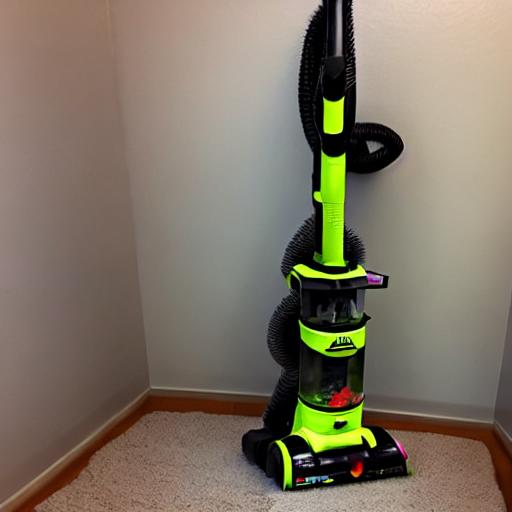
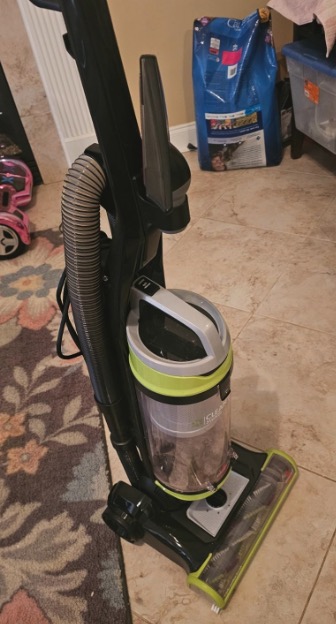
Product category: items_vacuum
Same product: no